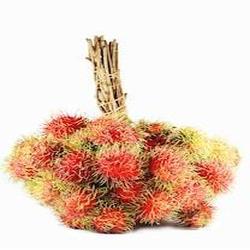
Label: Rambutan